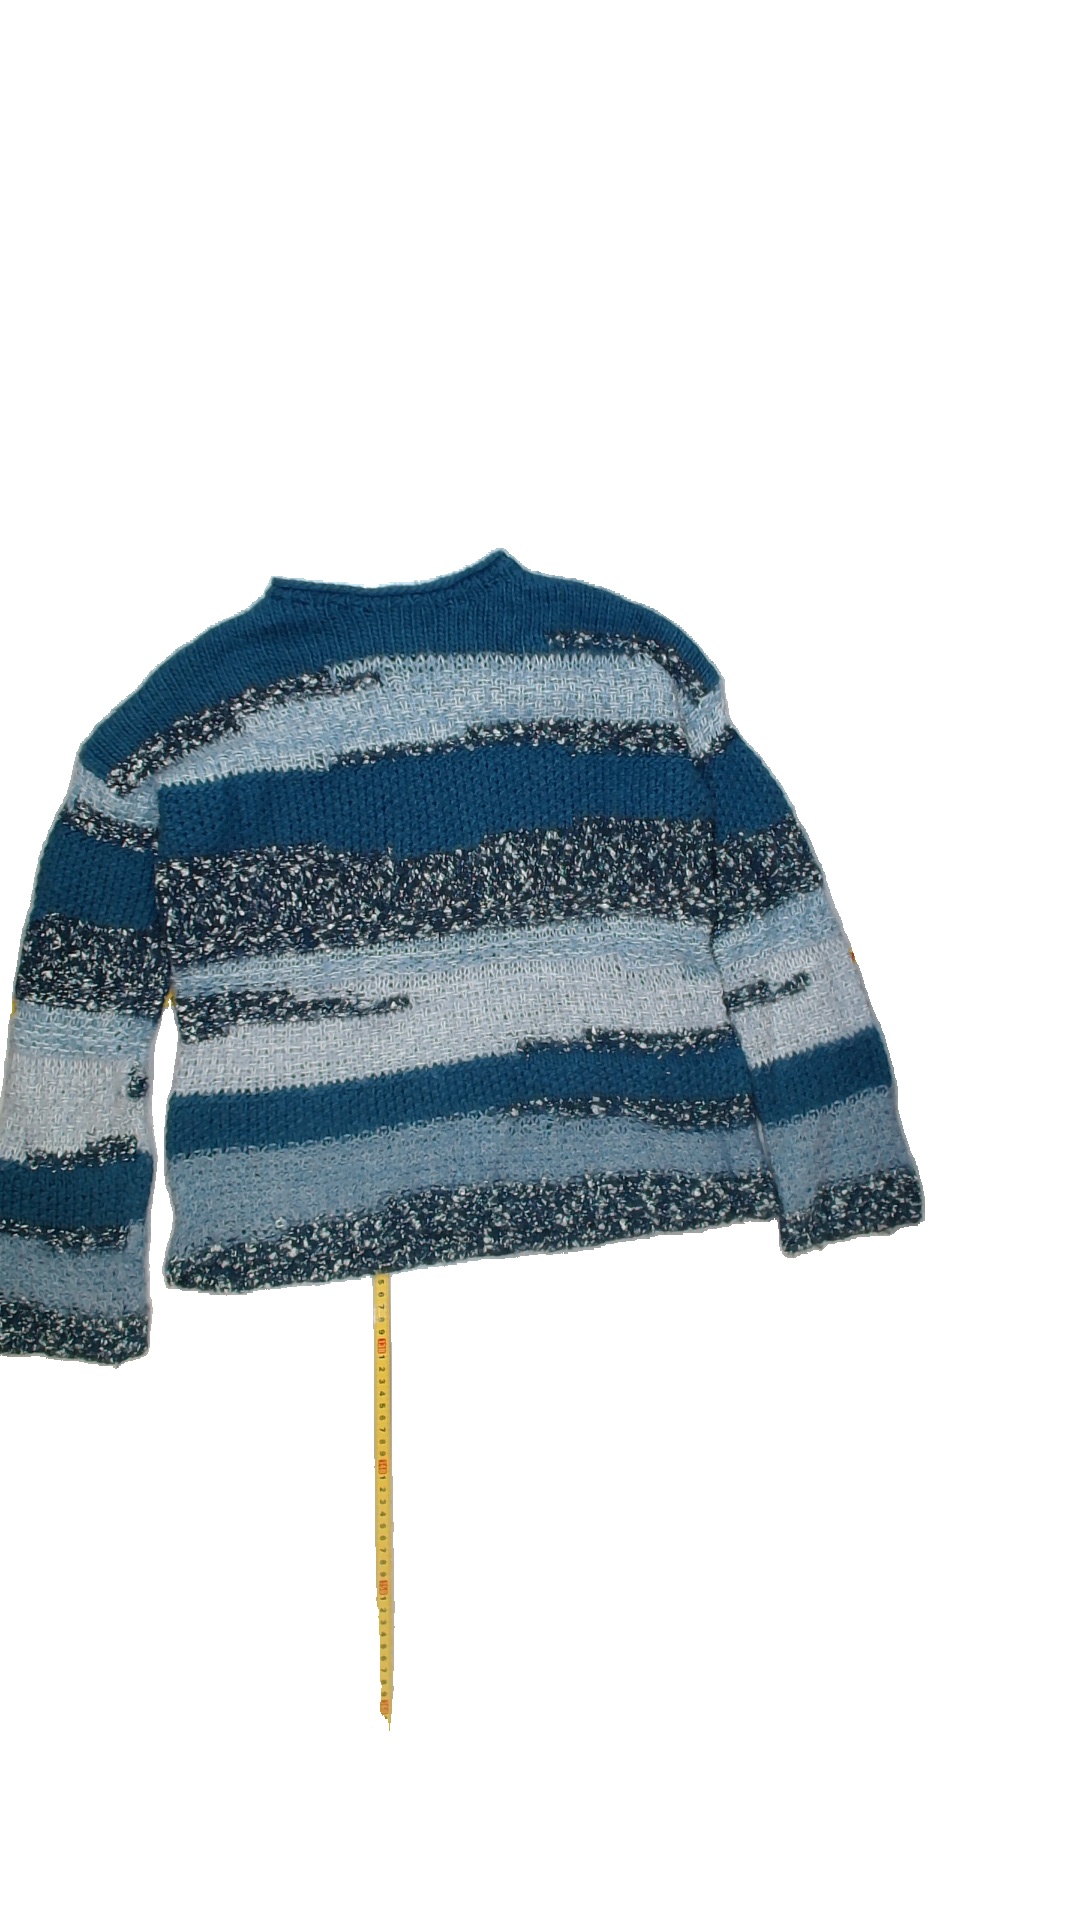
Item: Sweater (Ladies)
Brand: Not Applicable
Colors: Blue, Grey
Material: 75%acryl 25%wool
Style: No trend
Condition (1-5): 3
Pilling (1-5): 3
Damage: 2
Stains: No
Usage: Export
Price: <50